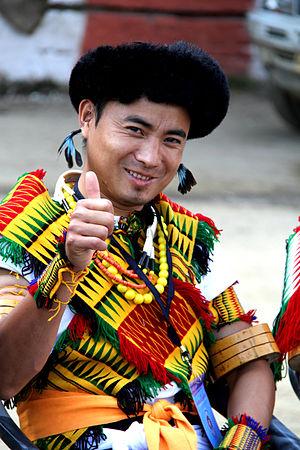
inde, nagaland, homme de la tribu angami